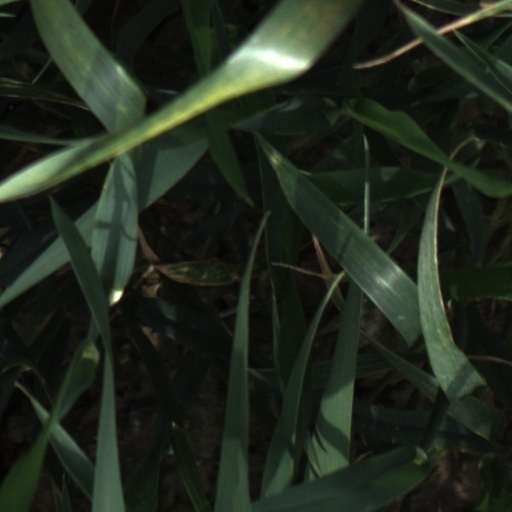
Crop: wheat